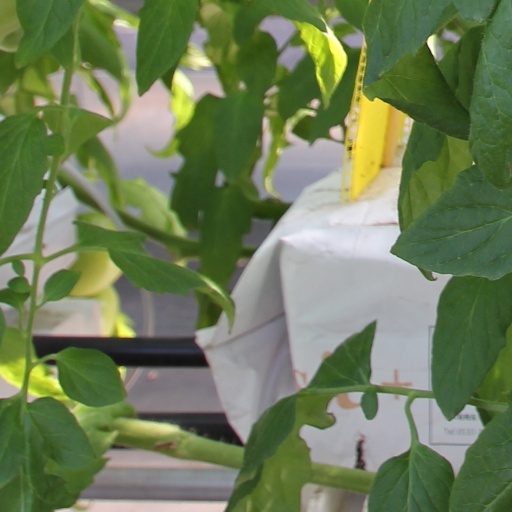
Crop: tomato